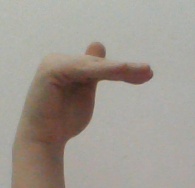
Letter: khaa